Markus Weise

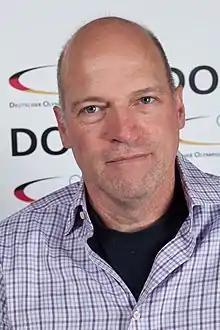
Markus Weise

Markus Weise (born 19 December 1962 in Mannheim) is a German field hockey coach. Since 6 November 2006, he has been Head Coach of the Germany national field hockey team. Previous to this role, he was the coach of the Germany women's national field hockey team and with a variety of (national) teams of the German National Hockey Federation, including being assistant coach to Bernhard Peters in the Gold medal success of the 2002 Men's Hockey World Cup in Malaysia.